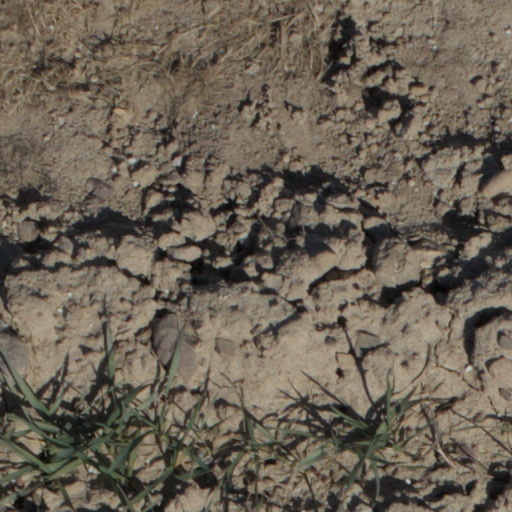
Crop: wheat